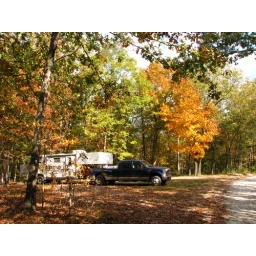
Here is where we parked the truck.....this road was built by the CCC boys back in the 30's I believe I was told.